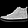
Label: Sneaker